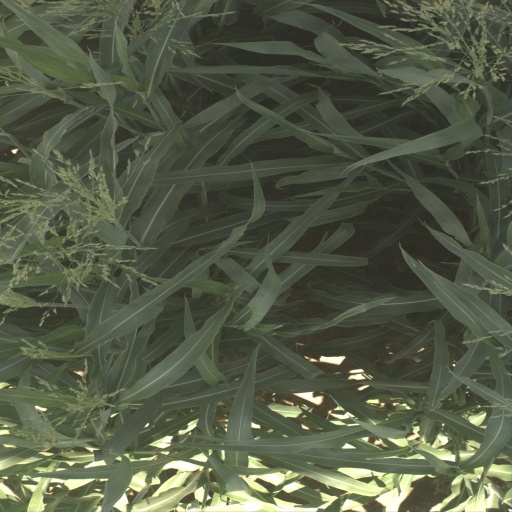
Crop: sorghum